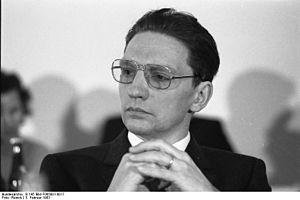
Wolfhart Pannenberg, né le 2 octobre 1928 à Stettin en Allemagne, et mort le 4 septembre 2014 à Munich, est un théologien protestant allemand d'une importance majeure. Auteur de nombreux ouvrages et articles portant sur la christologie, professeur de théologie systématique à la Faculté de théologie protestante de Munich, il opère une synthèse entre l'épistémologie contemporaine et l'enseignement luthérien.